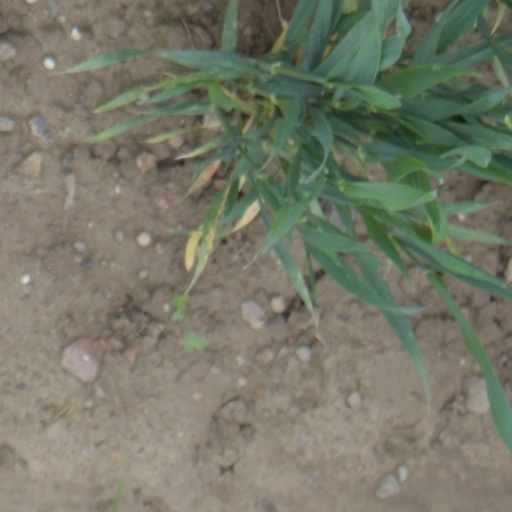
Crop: wheat